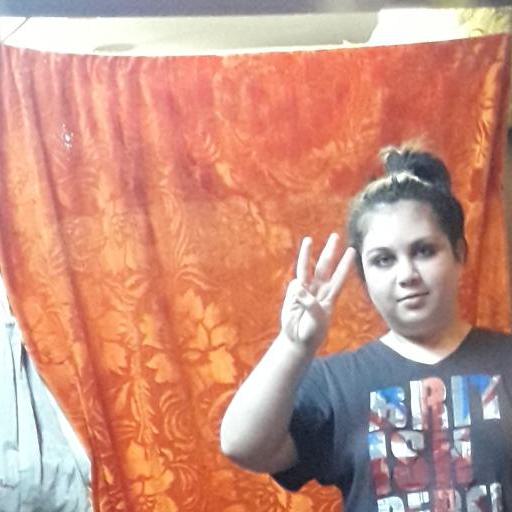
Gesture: three